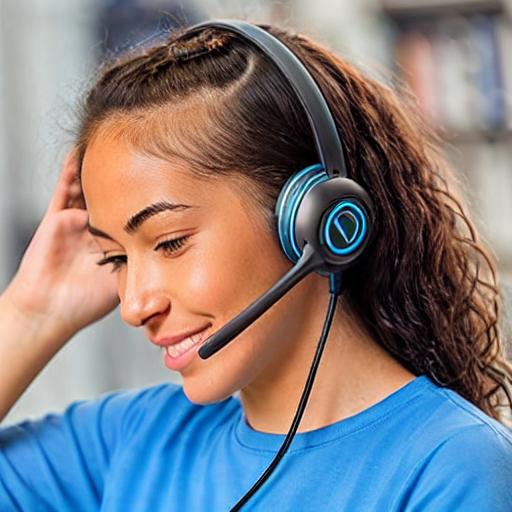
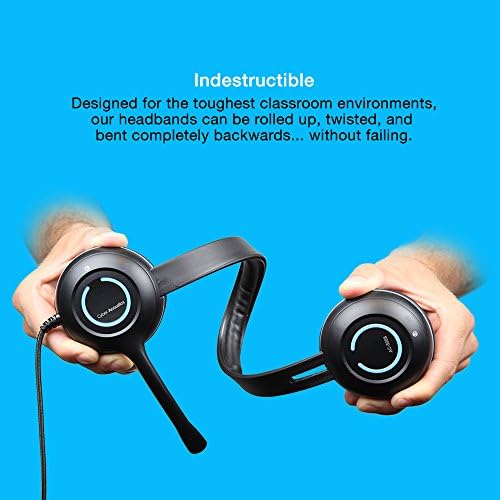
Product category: headphones
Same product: no